Beloved Sisters

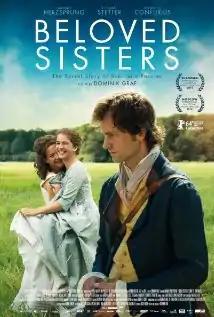
Film poster

Beloved Sisters is a 2014 German biographical film written and directed by Dominik Graf. The film is based on the life of the German poet Friedrich Schiller (1759–1805) and upon his long relationships with two sisters, Caroline and Charlotte von Lengefeld. Schiller was ultimately married to Charlotte von Lengefeld.